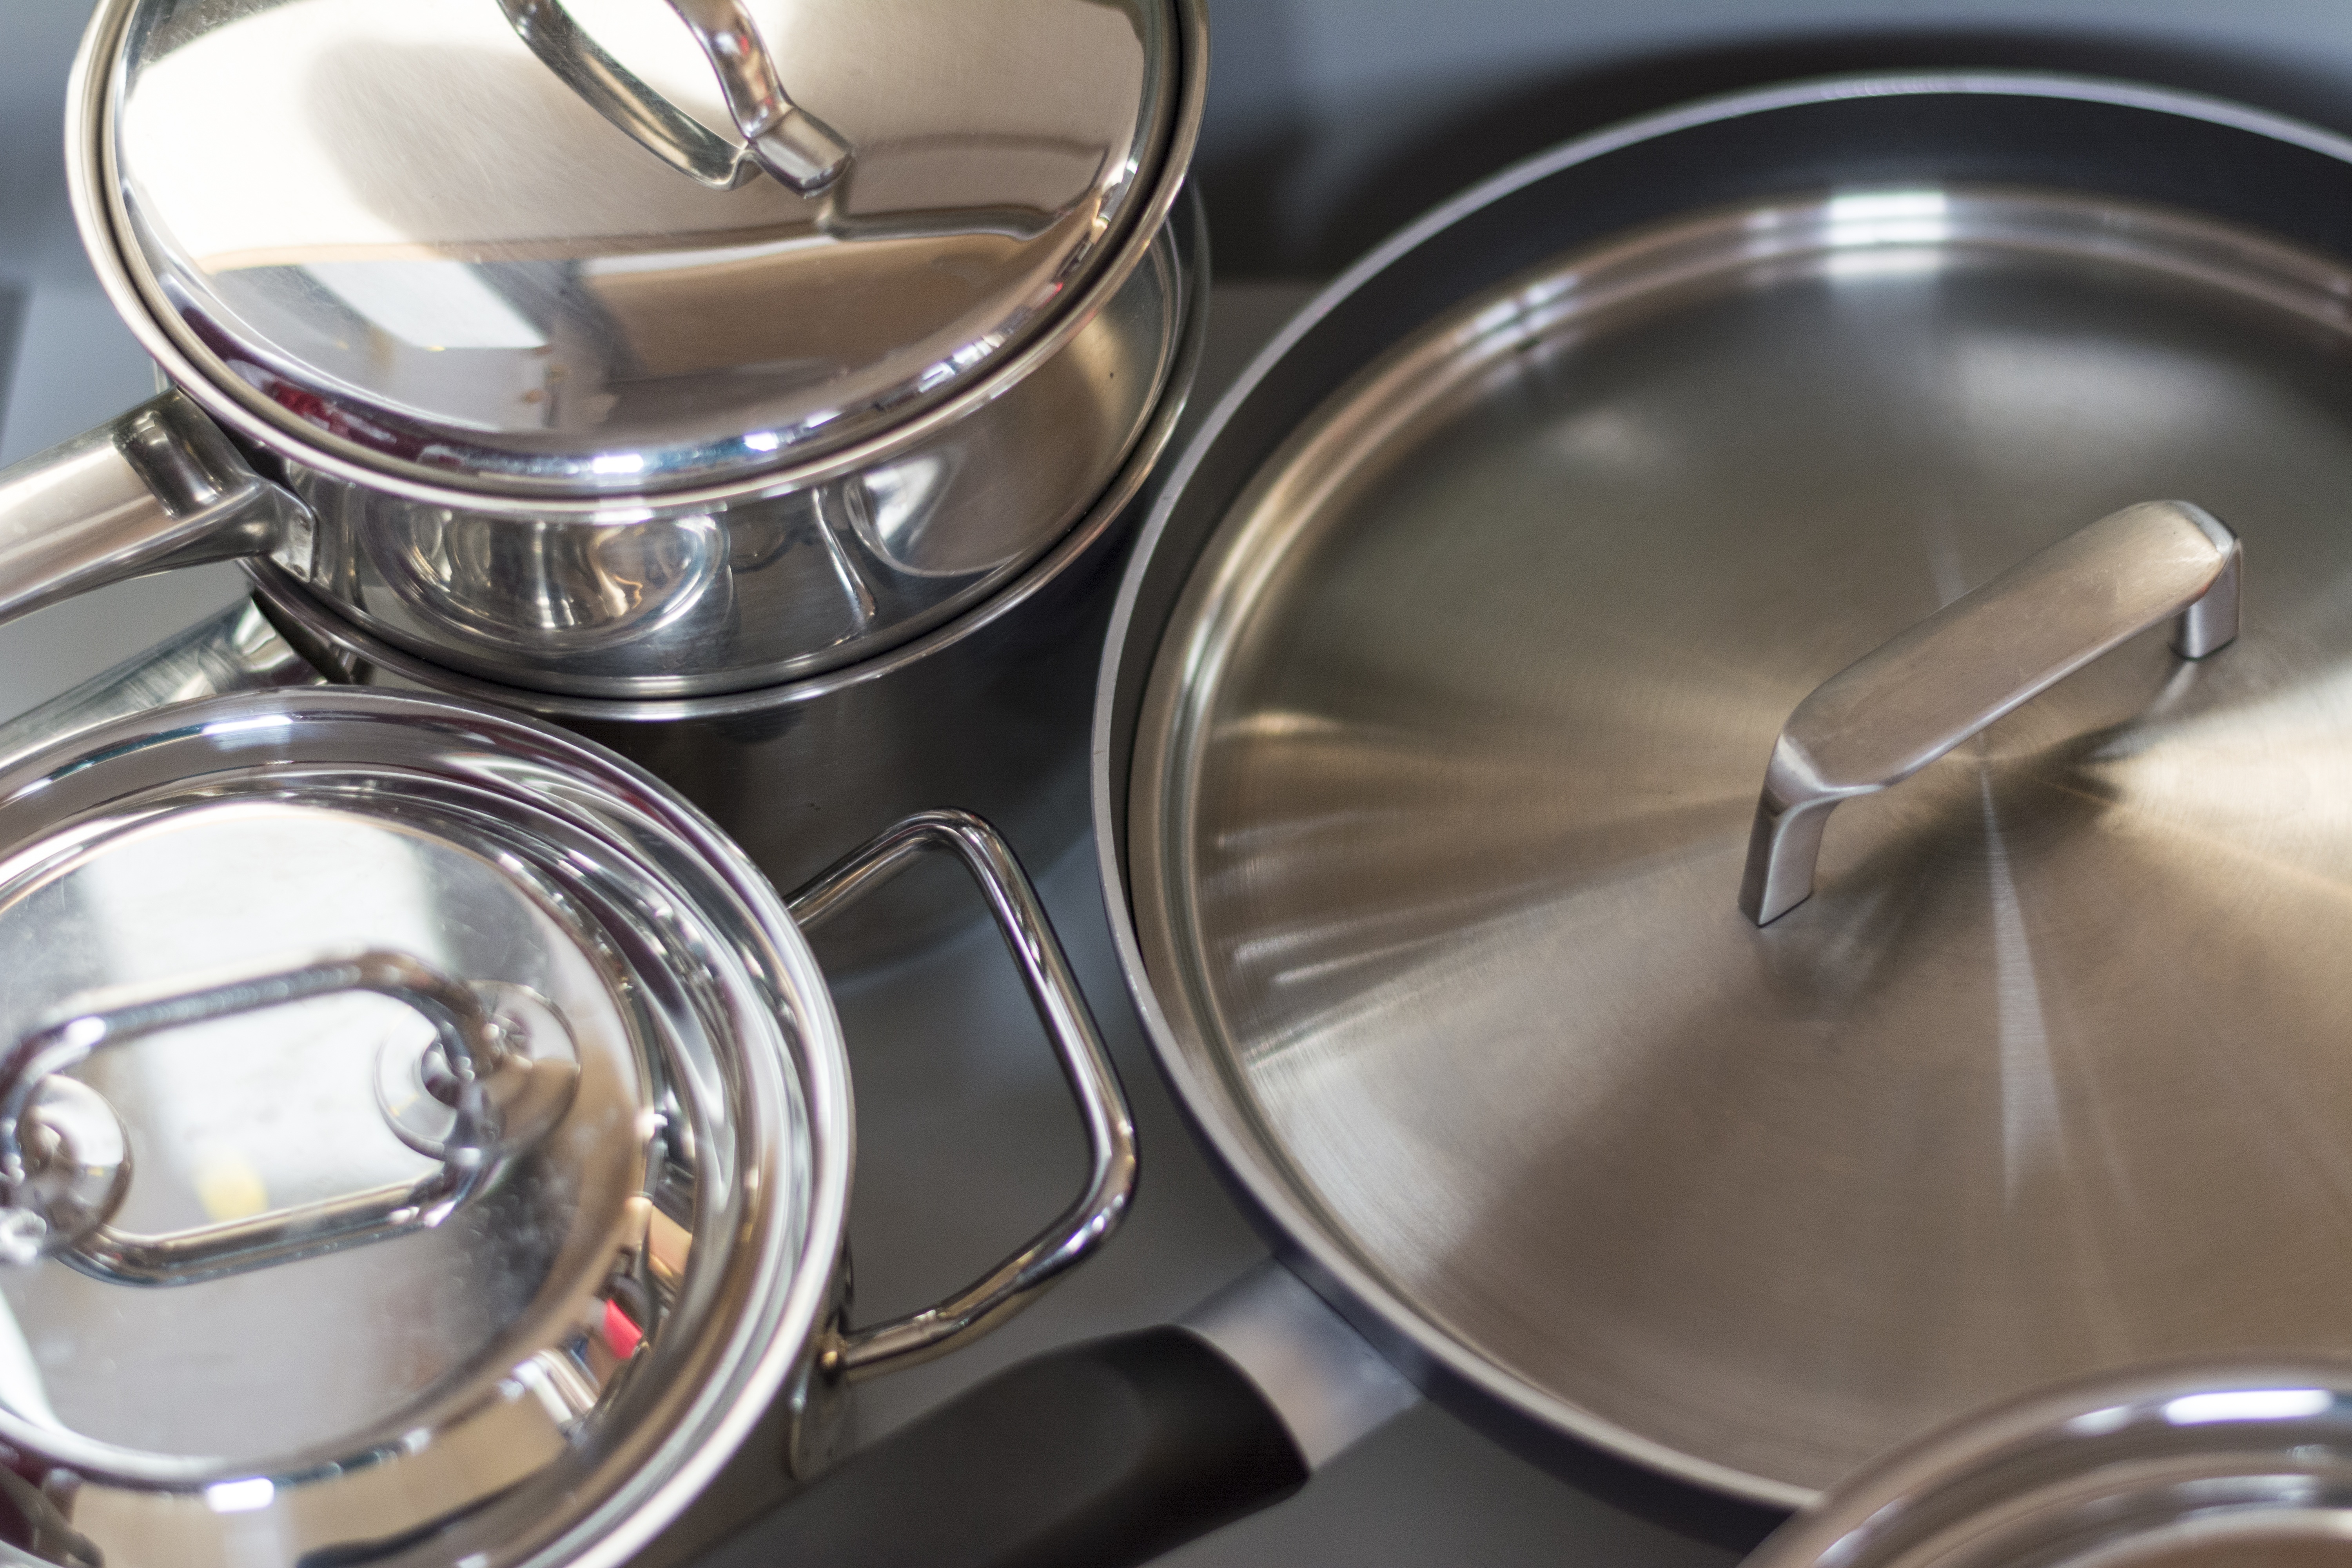
car, wheel, meal, food, vehicle, cooking, spoke, motorcycle, metal, kitchen, drum, rim, lids, pans, automobile make, kitchen drawer